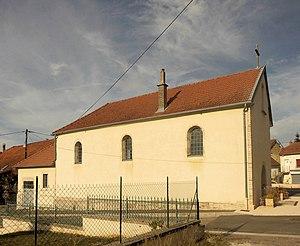
L'église Saint-Maurice de Charmoille